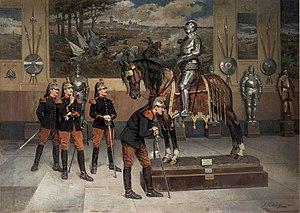
Jules Monge, né à Marseille le 26 décembre 1855 et mort à Paris le 1ᵉʳ juillet 1934, est un peintre français.